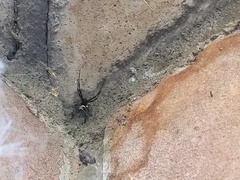
Species: Lactrodectus_hesperus